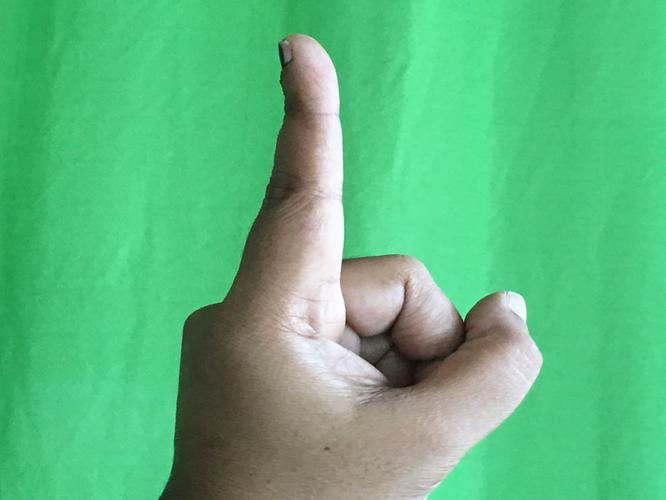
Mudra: Suchi
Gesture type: single_hand